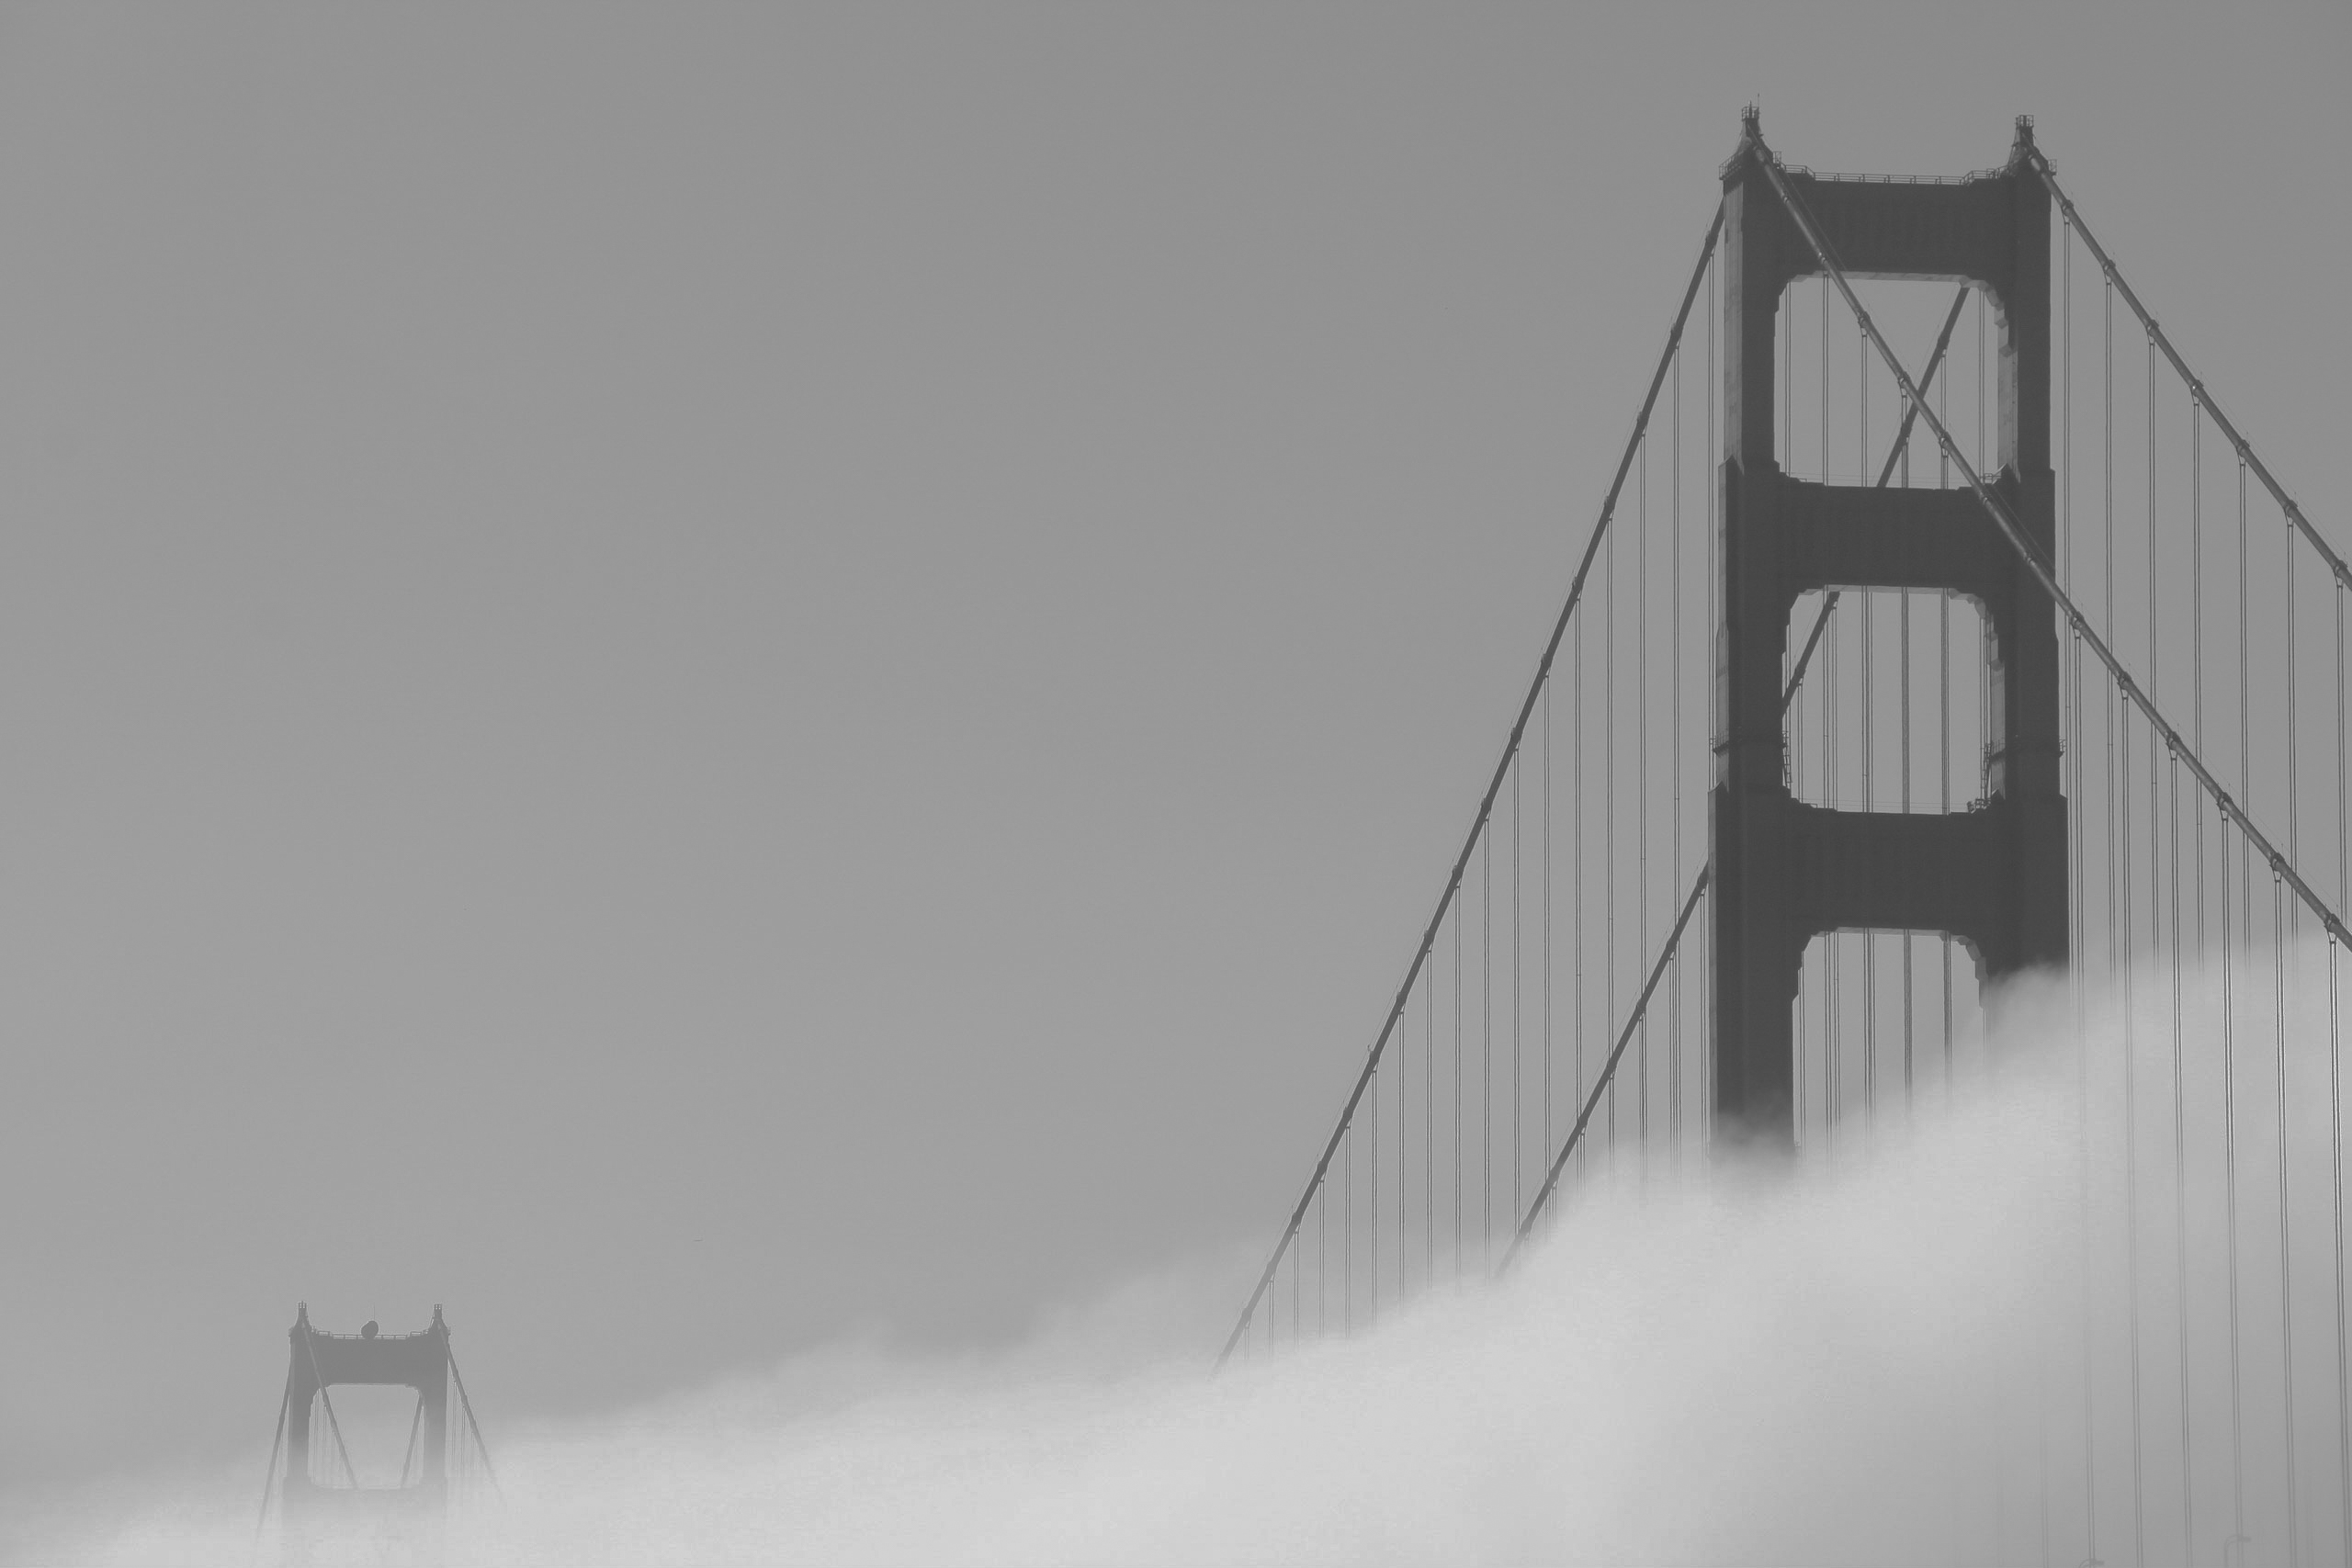
snow, black and white, fog, bridge, photo, line, weather, usa, monochrome, california, goldengate, estadosunidos, foto, argentina, us, sausalito, rodrigoparedes, buenosaires, 160378, www160378com, sanfranciso, monochrome photography, atmospheric phenomenon